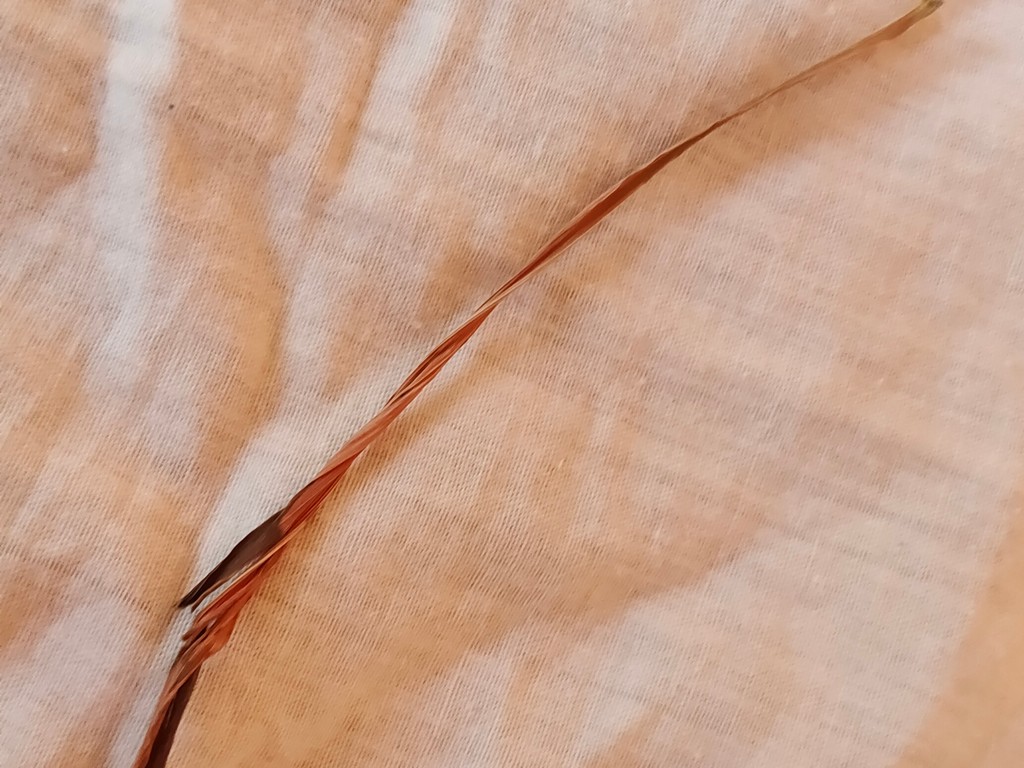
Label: Dried